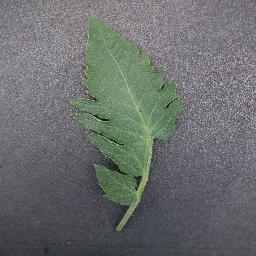
Label: Tomato___healthy